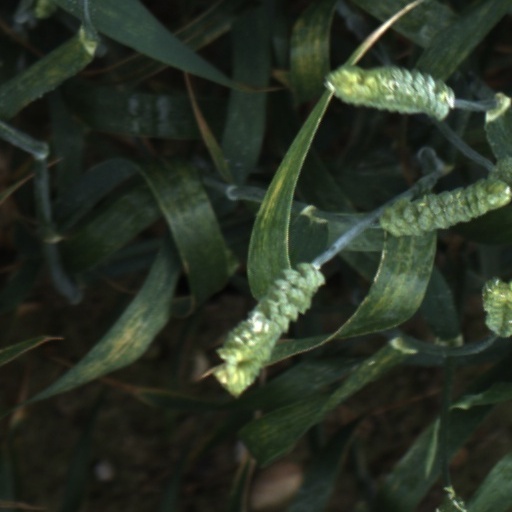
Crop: wheat